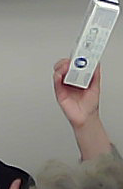
Product: sensodyne_toothpaste